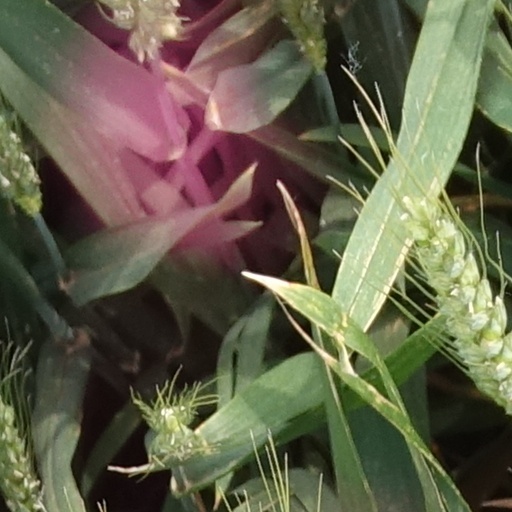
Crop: wheat